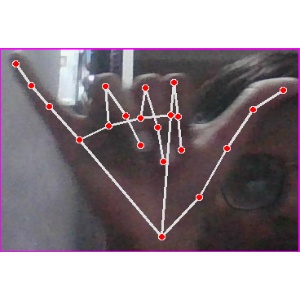
अक्षर: य